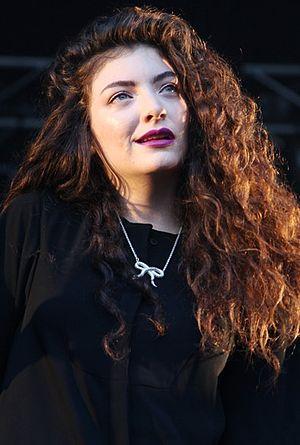
Ella Marija Lani Yelich-O'Connor dite Lorde, née le 7 novembre 1996 à Auckland, en Nouvelle-Zélande, est une autrice-compositrice-interprète et productrice néo-zélandaise.